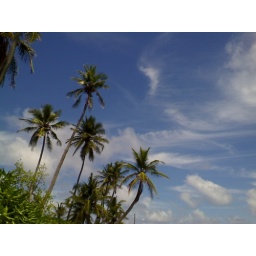
i liked the way the trees stood out against the blue of the sky